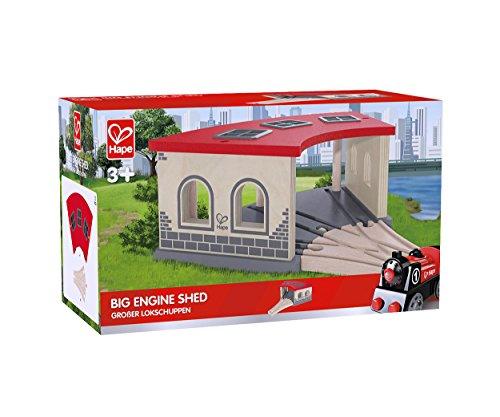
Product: Hape Wooden Railway Big Engine Shed Train Set
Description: Features an engine shed for your child's railway collection.
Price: $19.99
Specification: ProductDimensions:11.3x7x4.3inches|ItemWeight:1.67pounds|ShippingWeight:2.58pounds(Viewshippingratesandpolicies)|DomesticShipping:ItemcanbeshippedwithinU.S.|InternationalShipping:ThisitemcanbeshippedtoselectcountriesoutsideoftheU.S.LearnMore|ASIN:B01FH041XO|Itemmodelnumber:E3704|Manufacturerrecommendedage:36months-12years